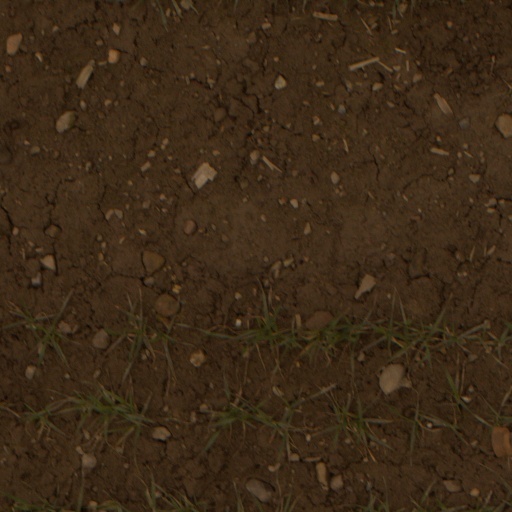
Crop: wheat